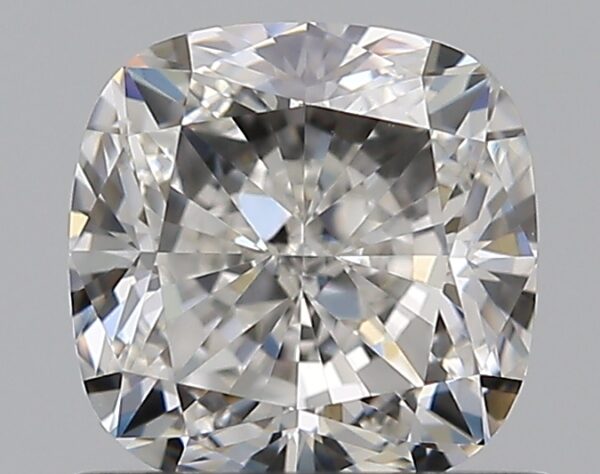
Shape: cushion
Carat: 0.81
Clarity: VVS1
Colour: F
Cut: EX
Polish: EX
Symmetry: EX
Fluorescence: F
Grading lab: GIA
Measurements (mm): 5.19 x 5.18 x 3.51